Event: Nepal Earthquake
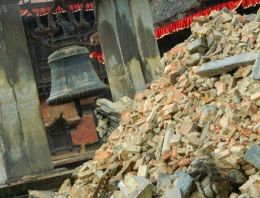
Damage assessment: damage